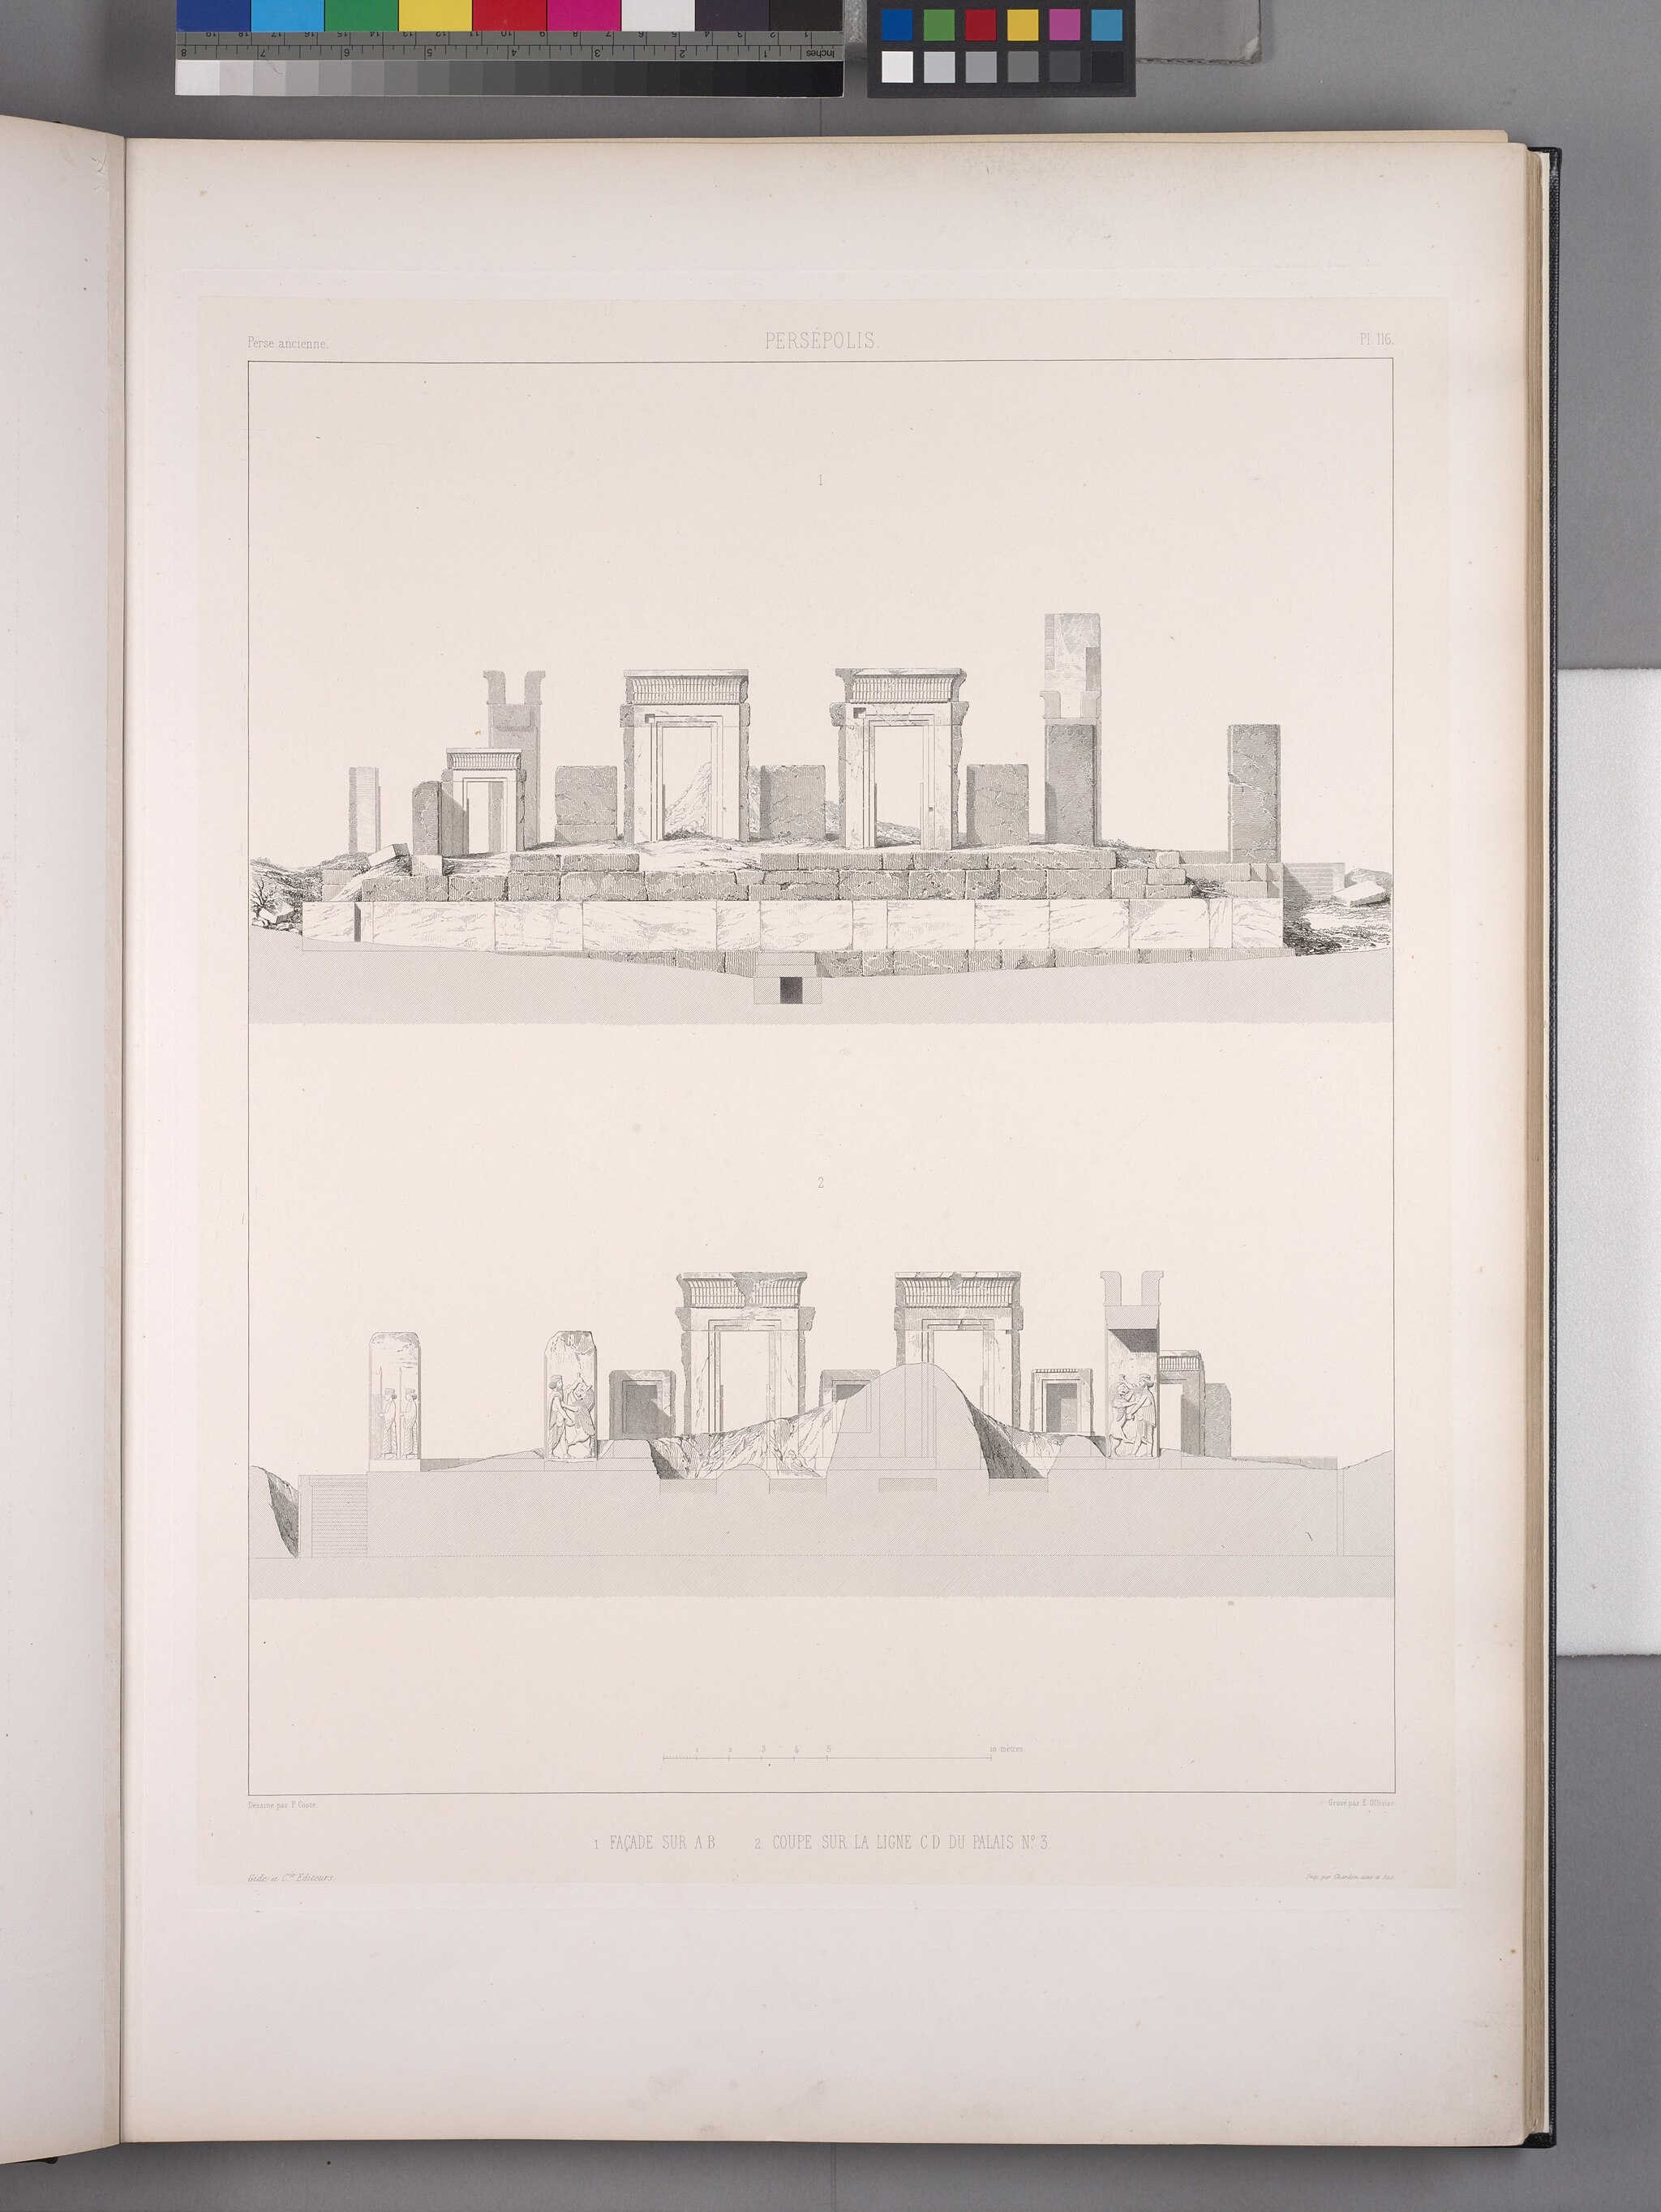
Title: Persépolis. 1. Façade sur AB, 2. Coupe sur la ligne CD du palais no. 3 (NYPL b12482496-1542828)
Description: Persépolis. 1. Façade sur AB, 2. Coupe sur la ligne CD du palais no. 3
Date: 1851
Categories: Images uploaded by Fæ, PD-old-100-expired, PD-scan (PD-old-auto-expired), Images from the New York Public Library, CC-PD-Mark, Media needing category review as of 28 October 2016, NYPL General Research Division, Persepolis in the 19th century, Voyage en Perse, PD-old missing SDC copyright status, Illustrations of Persepolis, Illustrations of Tachara